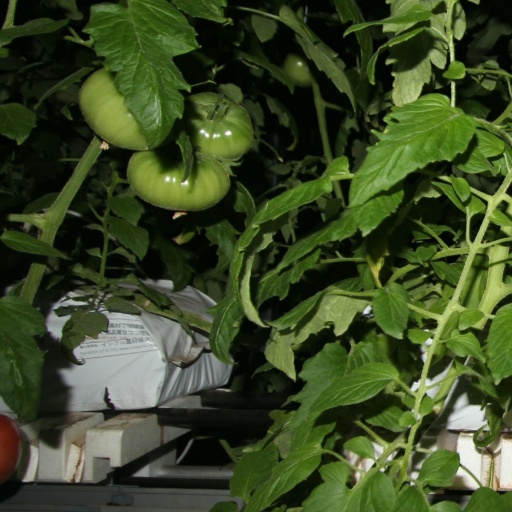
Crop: tomato